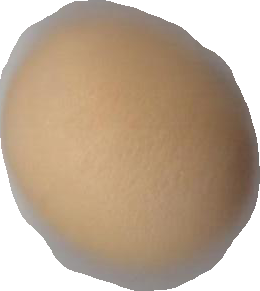
Variety: Grobogan